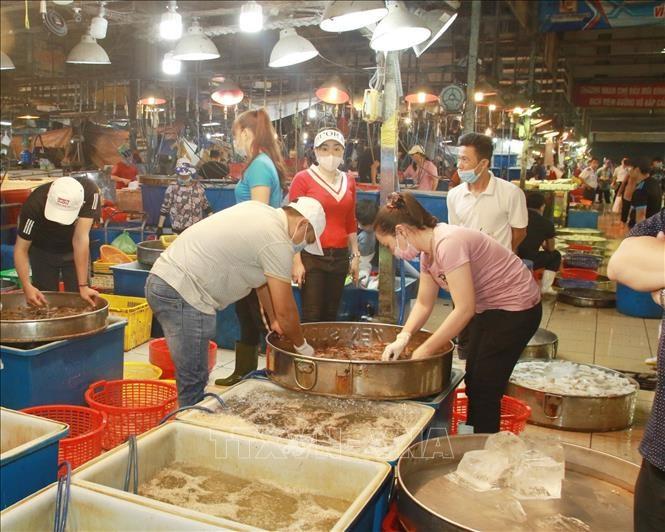
một người đàn ông và một người phụ nữ đang cho tay vào cái thau